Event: Nepal Earthquake
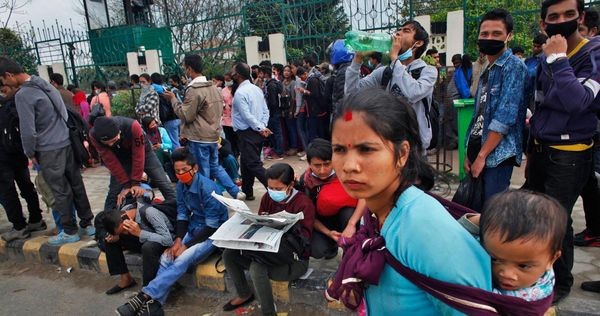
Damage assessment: no_damage